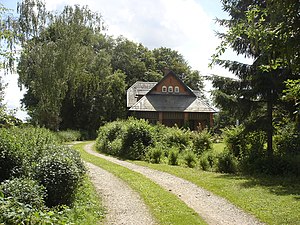
Døjringe
Døjringe station
Døjringe Station
Døjringe er en gammel landsby i Munke Bjergby Sogn i Vestsjælland, beliggende 7 km N for Sorø og 3 km SØ for Munke Bjergby.